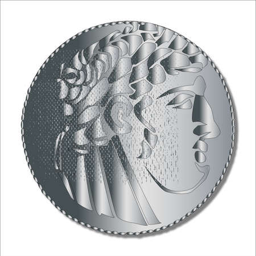
a single shekel silver coin as used and supposedly taken by fictional character to betray builder